Charles Chatworthy Wood Taylor

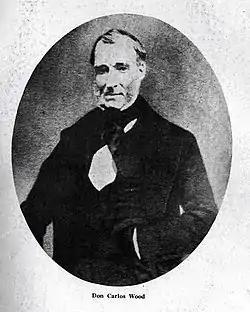
Portrait of Charles Wood Taylor

In 1855, he traveled to Europe, as he was suffering from heart disease. He visited Chilean friends living in France, Belgium, and London, England. His health worsened, and he died on 19 February 1856 in London. He was buried in Kensal Green Cemetery.